Ovays Azizi

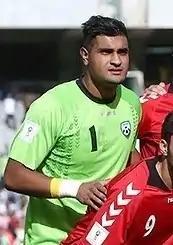

Ovays Azizi (born 29 January 1992) is an Afghan footballer who plays as a goalkeeper for the Afghanistan national team.